Youssef Howayek

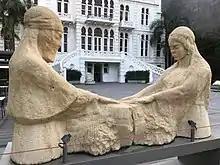
Original martyrs' memorial, "Les pleureuses" (the weeping women) by Youssef Hoyek, (1930). Now in the Sursock Museum

Youssef Howayek's father, Saadallah Howayek, was a Councillor elected into the Ottoman Mutasarref's (Governor) Administrative Council. His grandfather was the village priest and his uncle was the Patriarch Howayek.